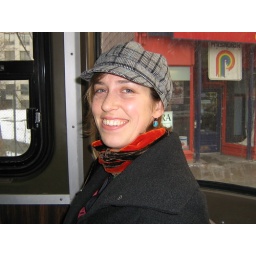
Emily on the street car in Toronto - Feb. 2006